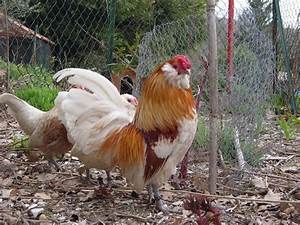
Label: chicken